Chief Moses

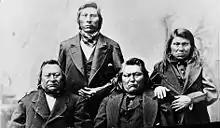
Sin-kah-you Chief Moses (seated on the left), and three other delegates sent to Washington, D.C., to petition President Hayes in 1879.

In 1878, a white couple was killed near Rattlesnake Springs by renegade Bannock and Paiute Indians. The military, however, blamed the incident on Chief Moses. He was captured near present-day O'Sullivan Dam and stood trial in Yakima, where he was acquitted.